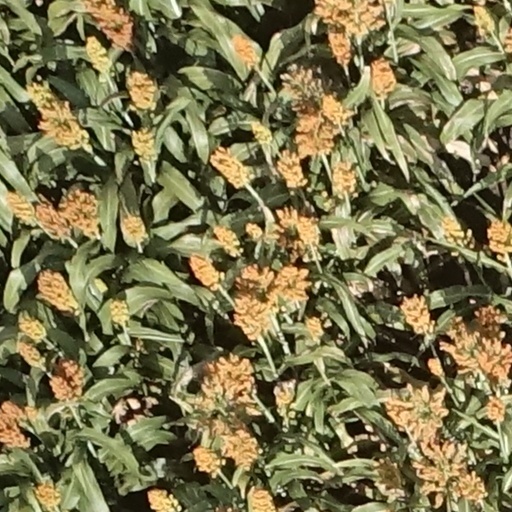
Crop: sorghum